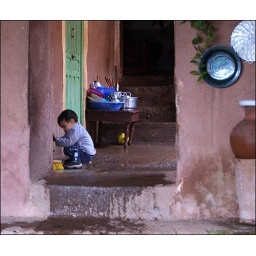
Child playing in the kitchen of a berber house in the Atlas mountain area.